Challaborough

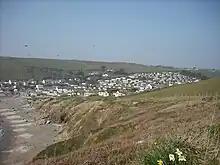
Challaborough

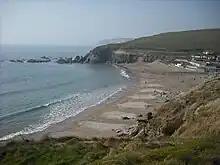
The beach

Challaborough is a village and popular surfing beach in the District of South Hams on the south coast of Devon, England. The village is in the parish of Ringmore, though the eastern part of the small bay and beach lies in Bigbury parish. The beach is popular with surfers from Plymouth and the surrounding area because of its powerful waves.